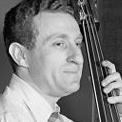
Age: 38